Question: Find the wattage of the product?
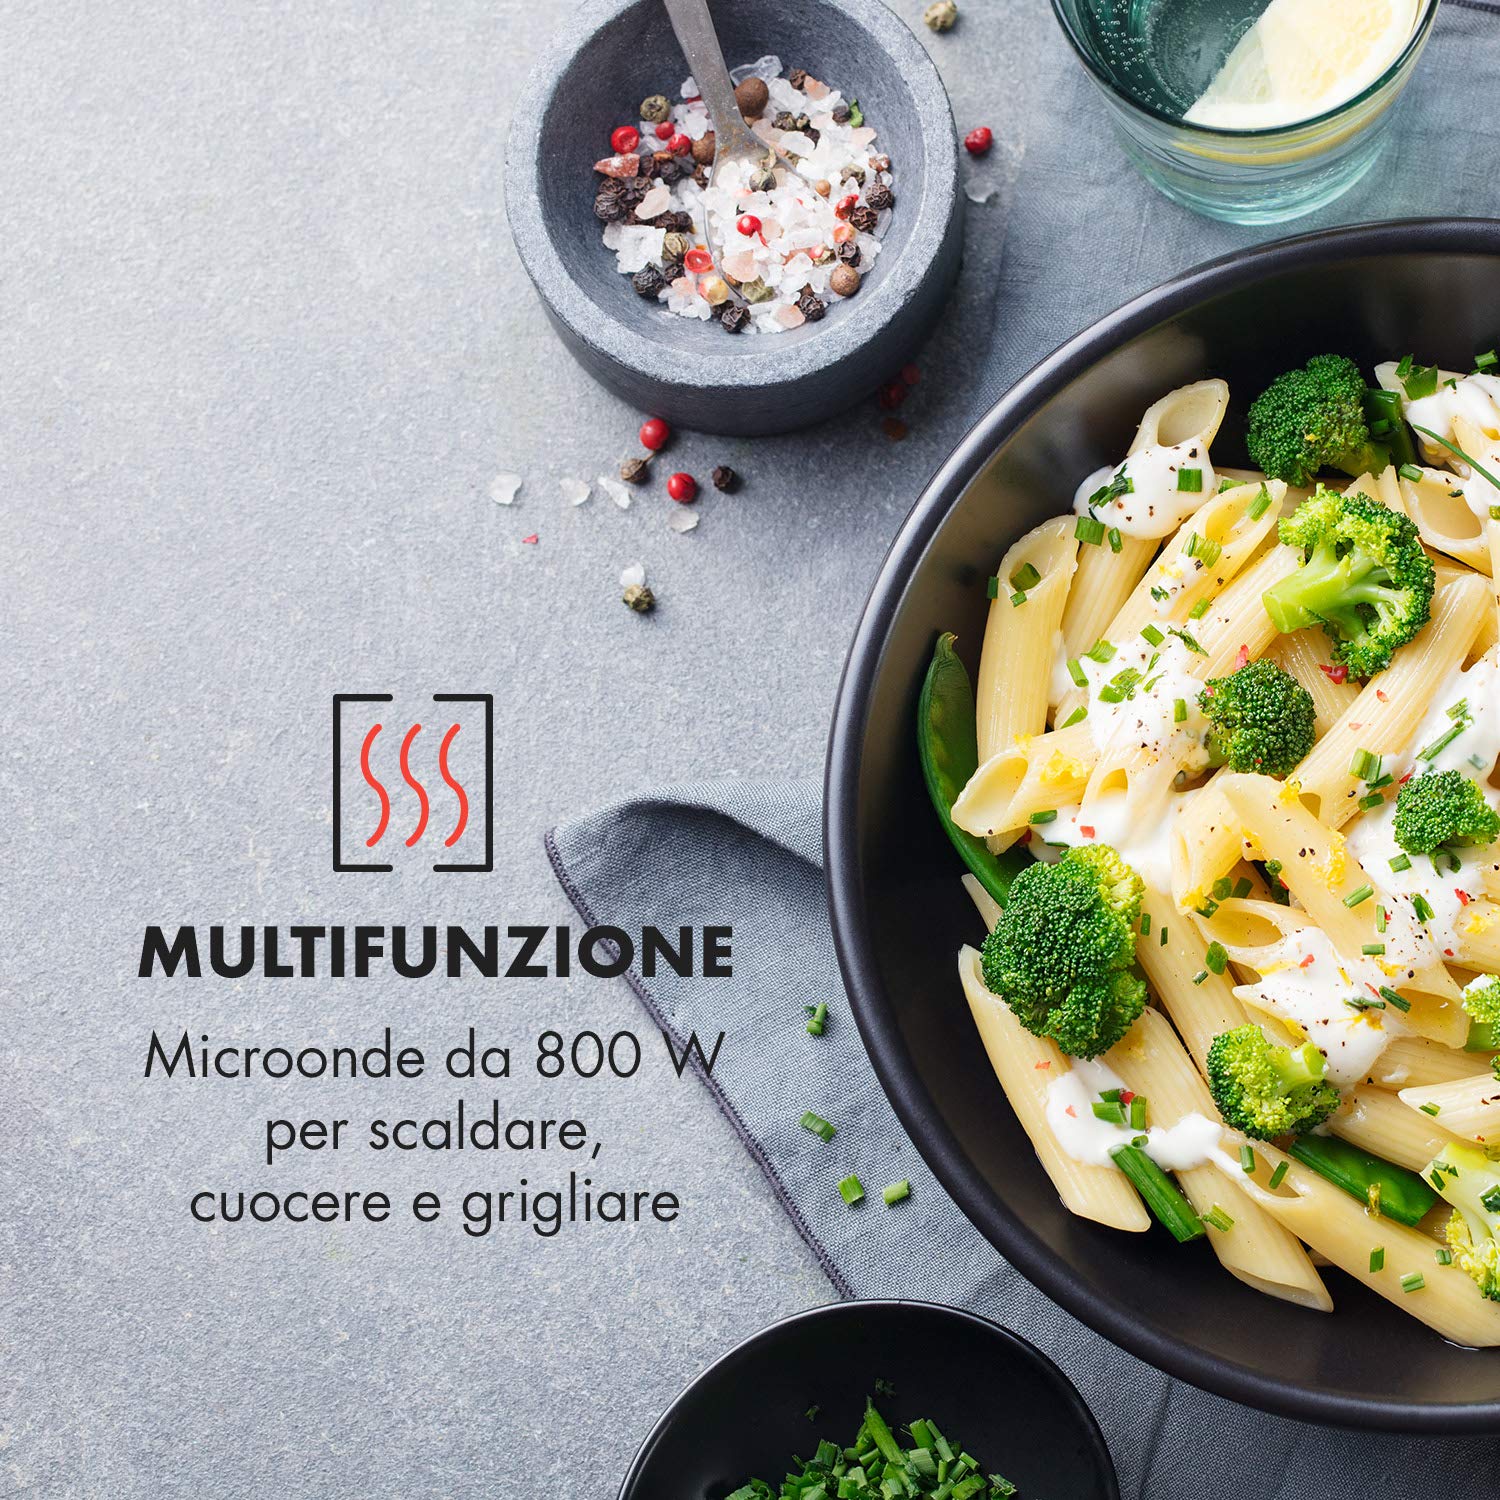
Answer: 800.0 watt